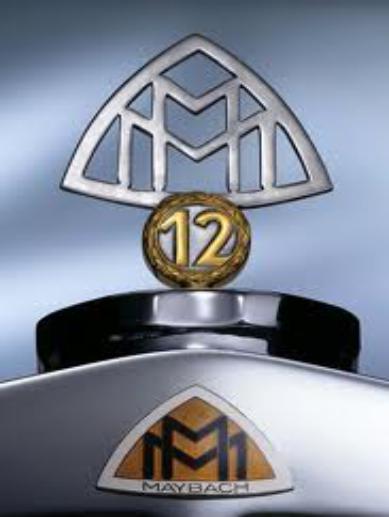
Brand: maybach-2
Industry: Transportation